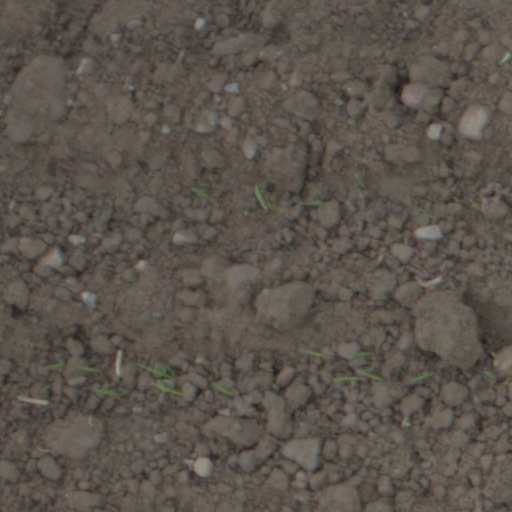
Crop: wheat